Aina Erlander

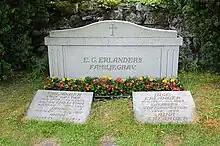
The Erlander family graves in 2011, including Aina and Tage Erlander's headstone (right)

Aina Erlander was a member of the board of Save the Children and in 1949 travelled to the then West Germany, suffering the effects of World War II. In 1954 she visited the Netherlands, which had been flooded in 1953. In 1957 Erlander became chairperson of Unga Örnar ('Young Eagles', a children's and youth rights organisation affiliated to the International Falcon Movement – Socialist Educational International), a position she retained for nine years.